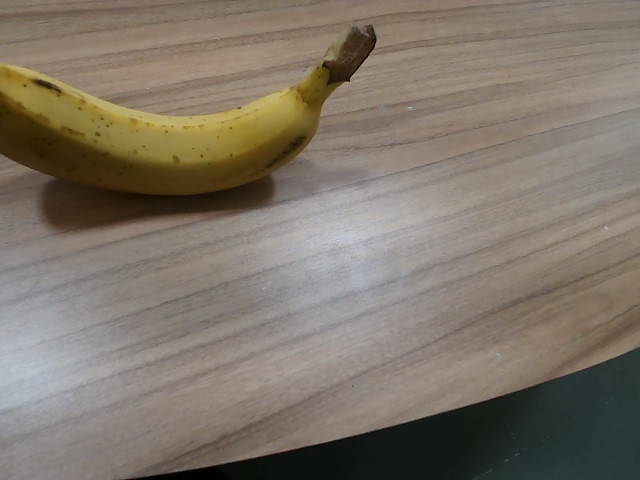
Label: Ripe_Banana